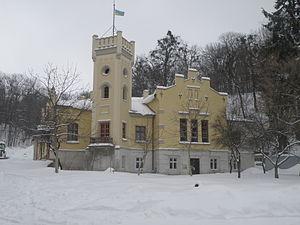
Prosvita est une société créée au XIXᵉ siècle en Galicie, actuellement en Ukraine, pour la préservation et le développement de la culture ukrainienne et de l'éducation populaire. Selon ses fondateurs, le mouvement est créé pour s'opposer à la colonisation et à l'évolution russophile de la société ukrainienne.